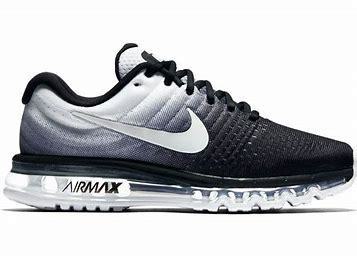
Brand: Nike
Model: Air Max 2017